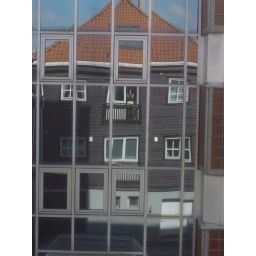
Reflection of our unit in the building across the street